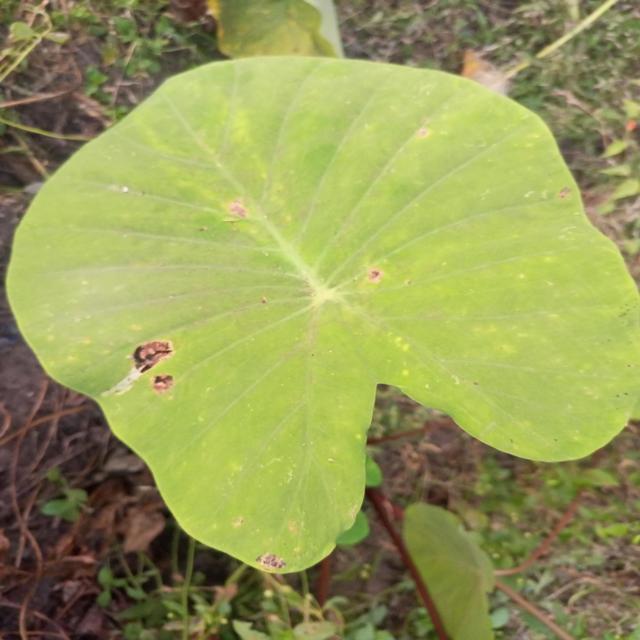
Label: Mid_Blight